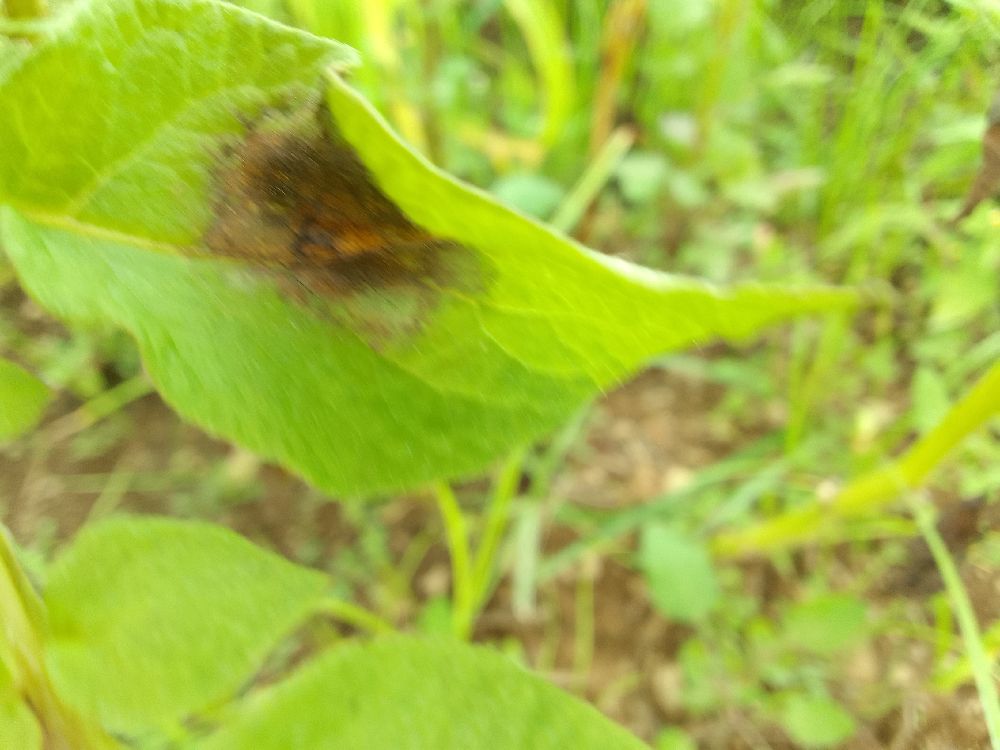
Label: Late blight